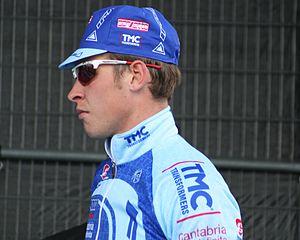
Boris Shpilevsky lors du Grand Prix E3 2009
Boris Rouslanovitch Chpilevski - en russe : Борис Русланович Шпилевский et en anglais : Boris Shpilevsky - est un coureur cycliste russe.